History of Lodi

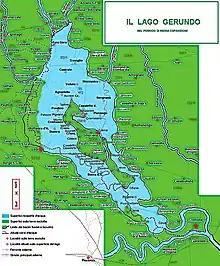
Probable average extent of Gerundo Lake before the opening of the Muzza Canal

In the 13th century Lodi continued to grow: around 1220 the construction of the Muzza canal was undertaken, completed about a decade later, in which Lodi landowners and Milanese chieftains participated; this new hydraulic work contributed greatly to the flourishing of agriculture. Until medieval times, the city was lapped by Gerundo Lake: the land was largely marshy and unhealthy, but through the work of Benedictine, Cistercian and Cluniac monks - initiated in the 11th century and crowned by the opening of the Muzza - it was reclaimed and made one of the most fertile regions in Europe.